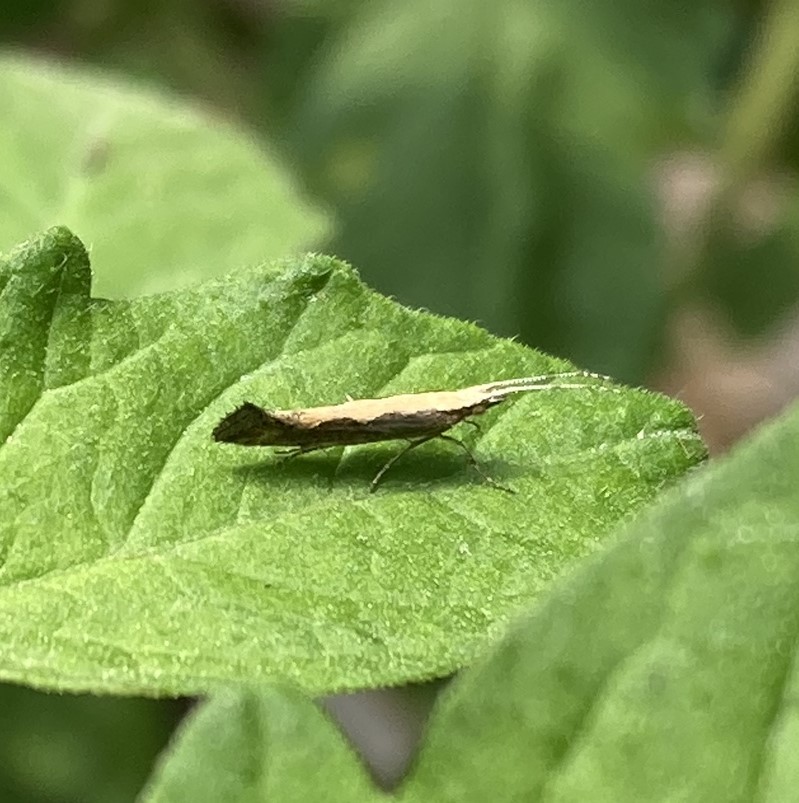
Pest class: diamondback_moth